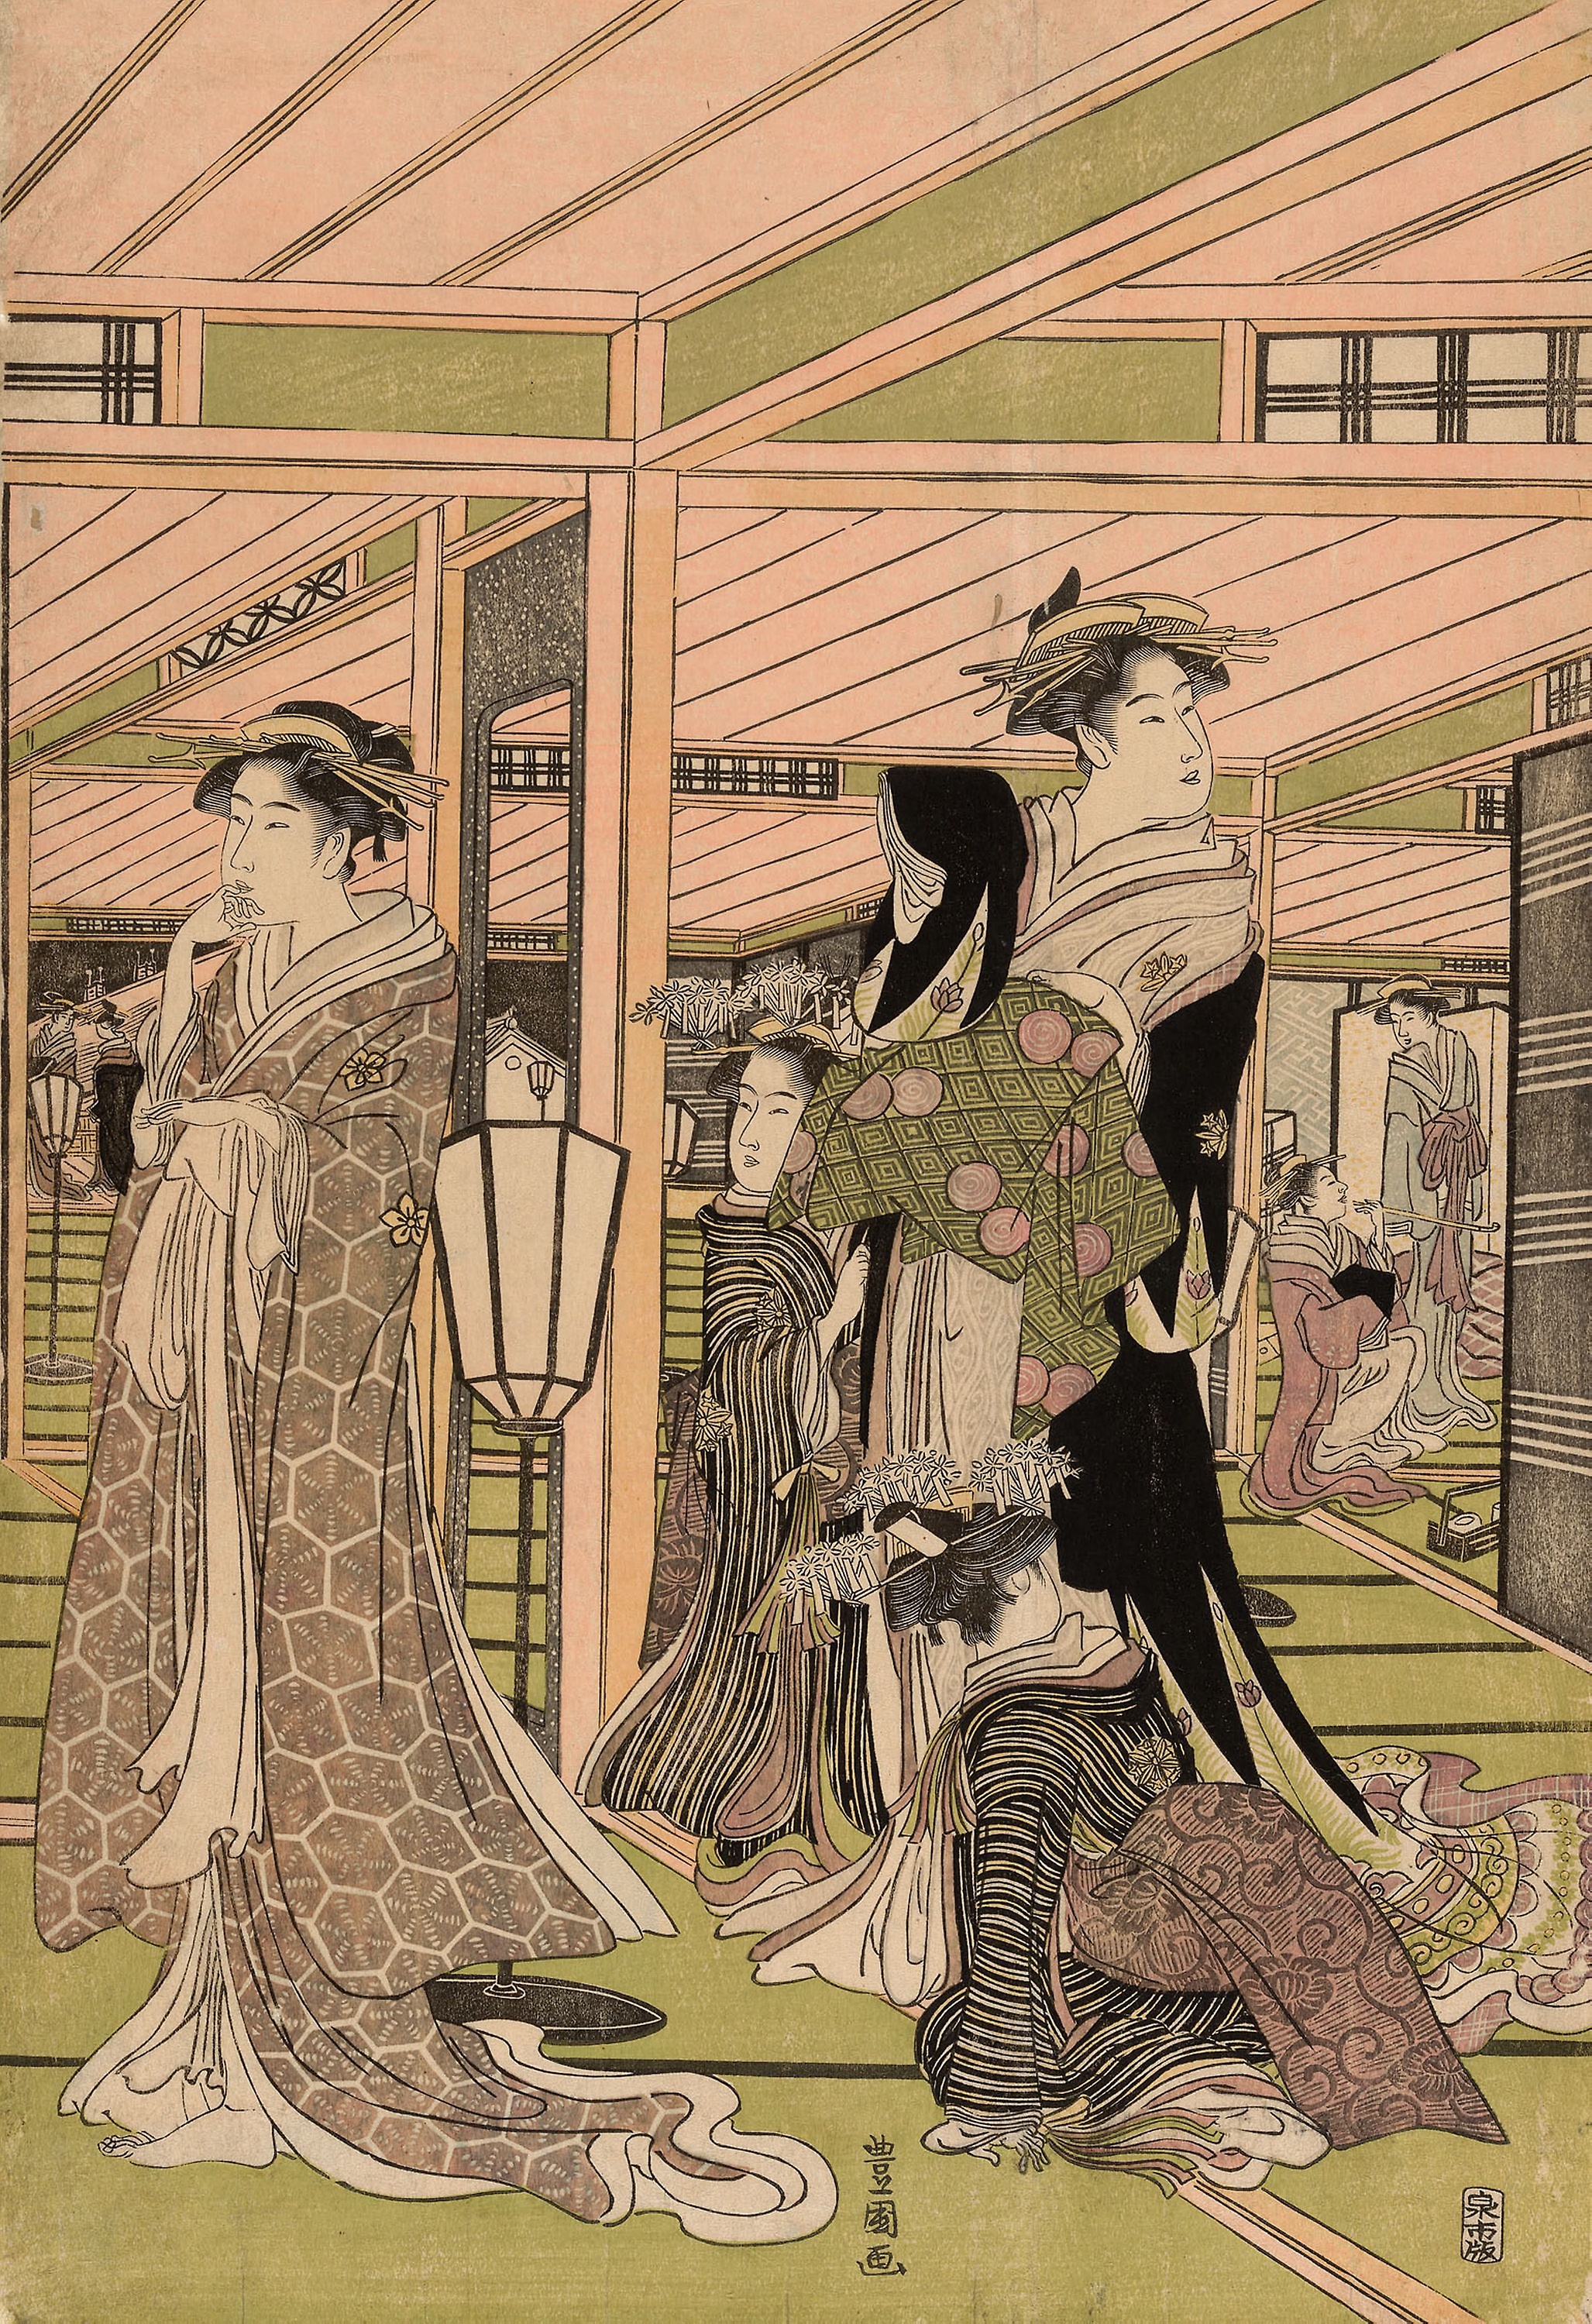
illustration, cartoon, art, Victorian fashion, fiction, fictional character